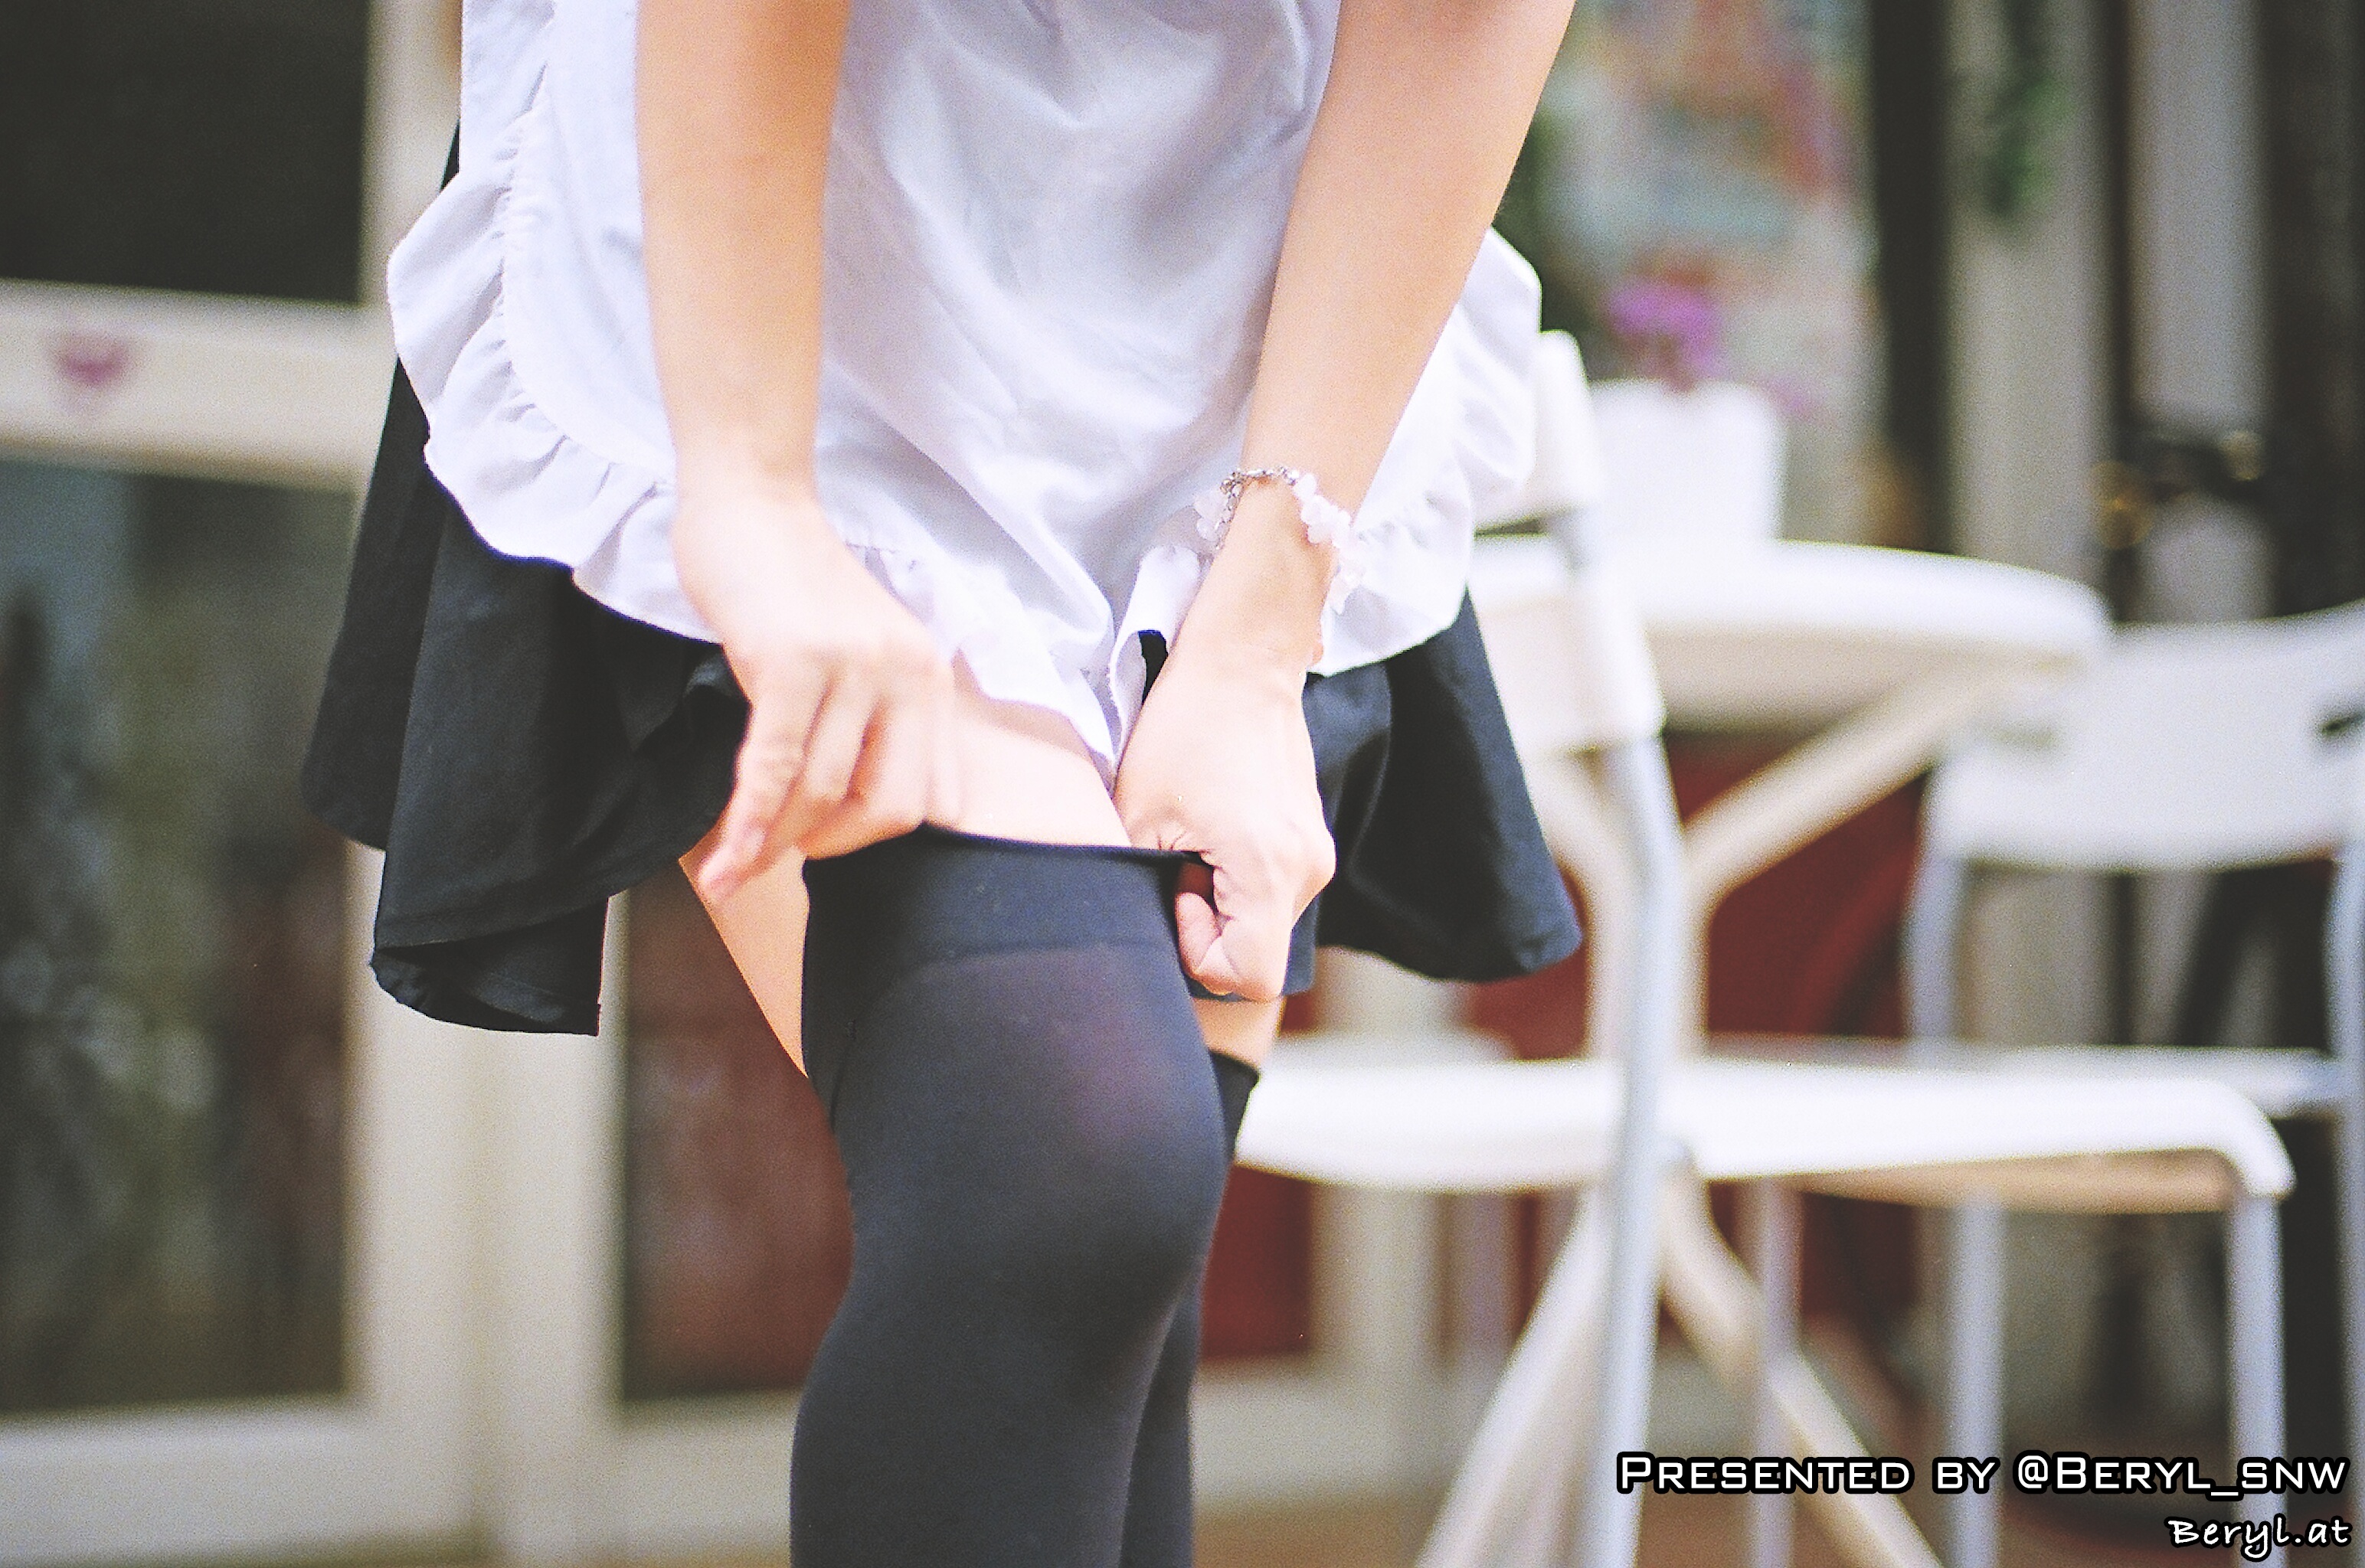
girl, white, play, cute, leg, spring, chinese, fashion, nikon, clothing, lady, textile, cosplay, girls, dress, footwear, canton, kodak, maid, costume, cos, abdomen, formal wear